AmadeoLab

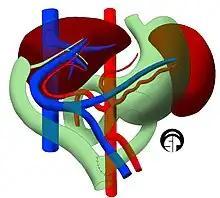

The project aimed to establish a biobanking infrastructure, in order to investigate the procedures for quality controls in the field of Histology, specifically about tissue processing and the storing procedures. Their objective was to develop a hospital with a scientific data-based system.